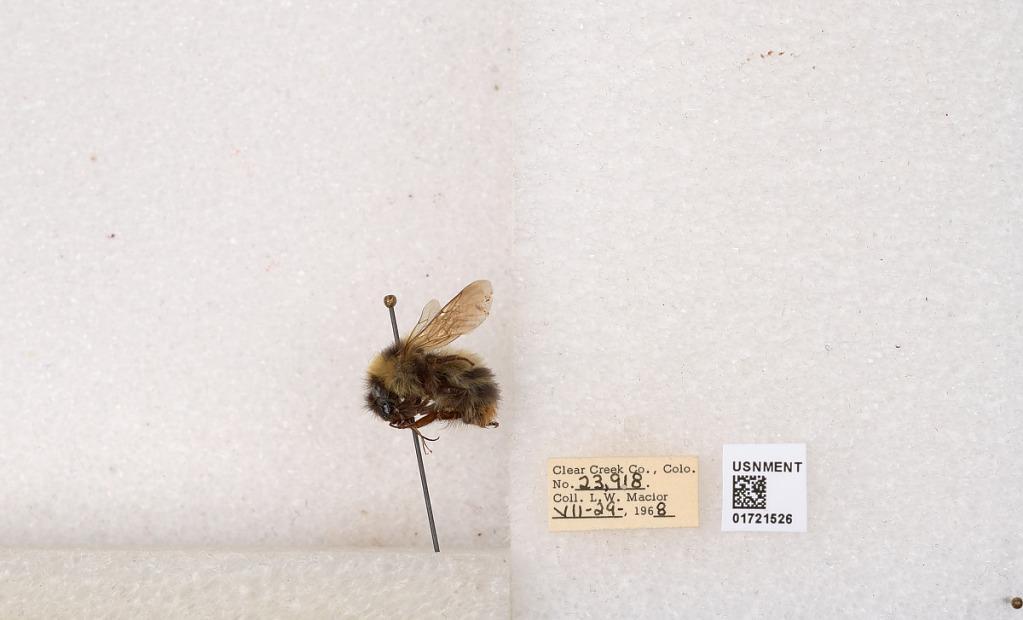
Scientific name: Bombus kirbyellus
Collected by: L. Macior
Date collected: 1968-7-29
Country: United States
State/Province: Colorado
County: Clear Creek
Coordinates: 39.6891, -105.644